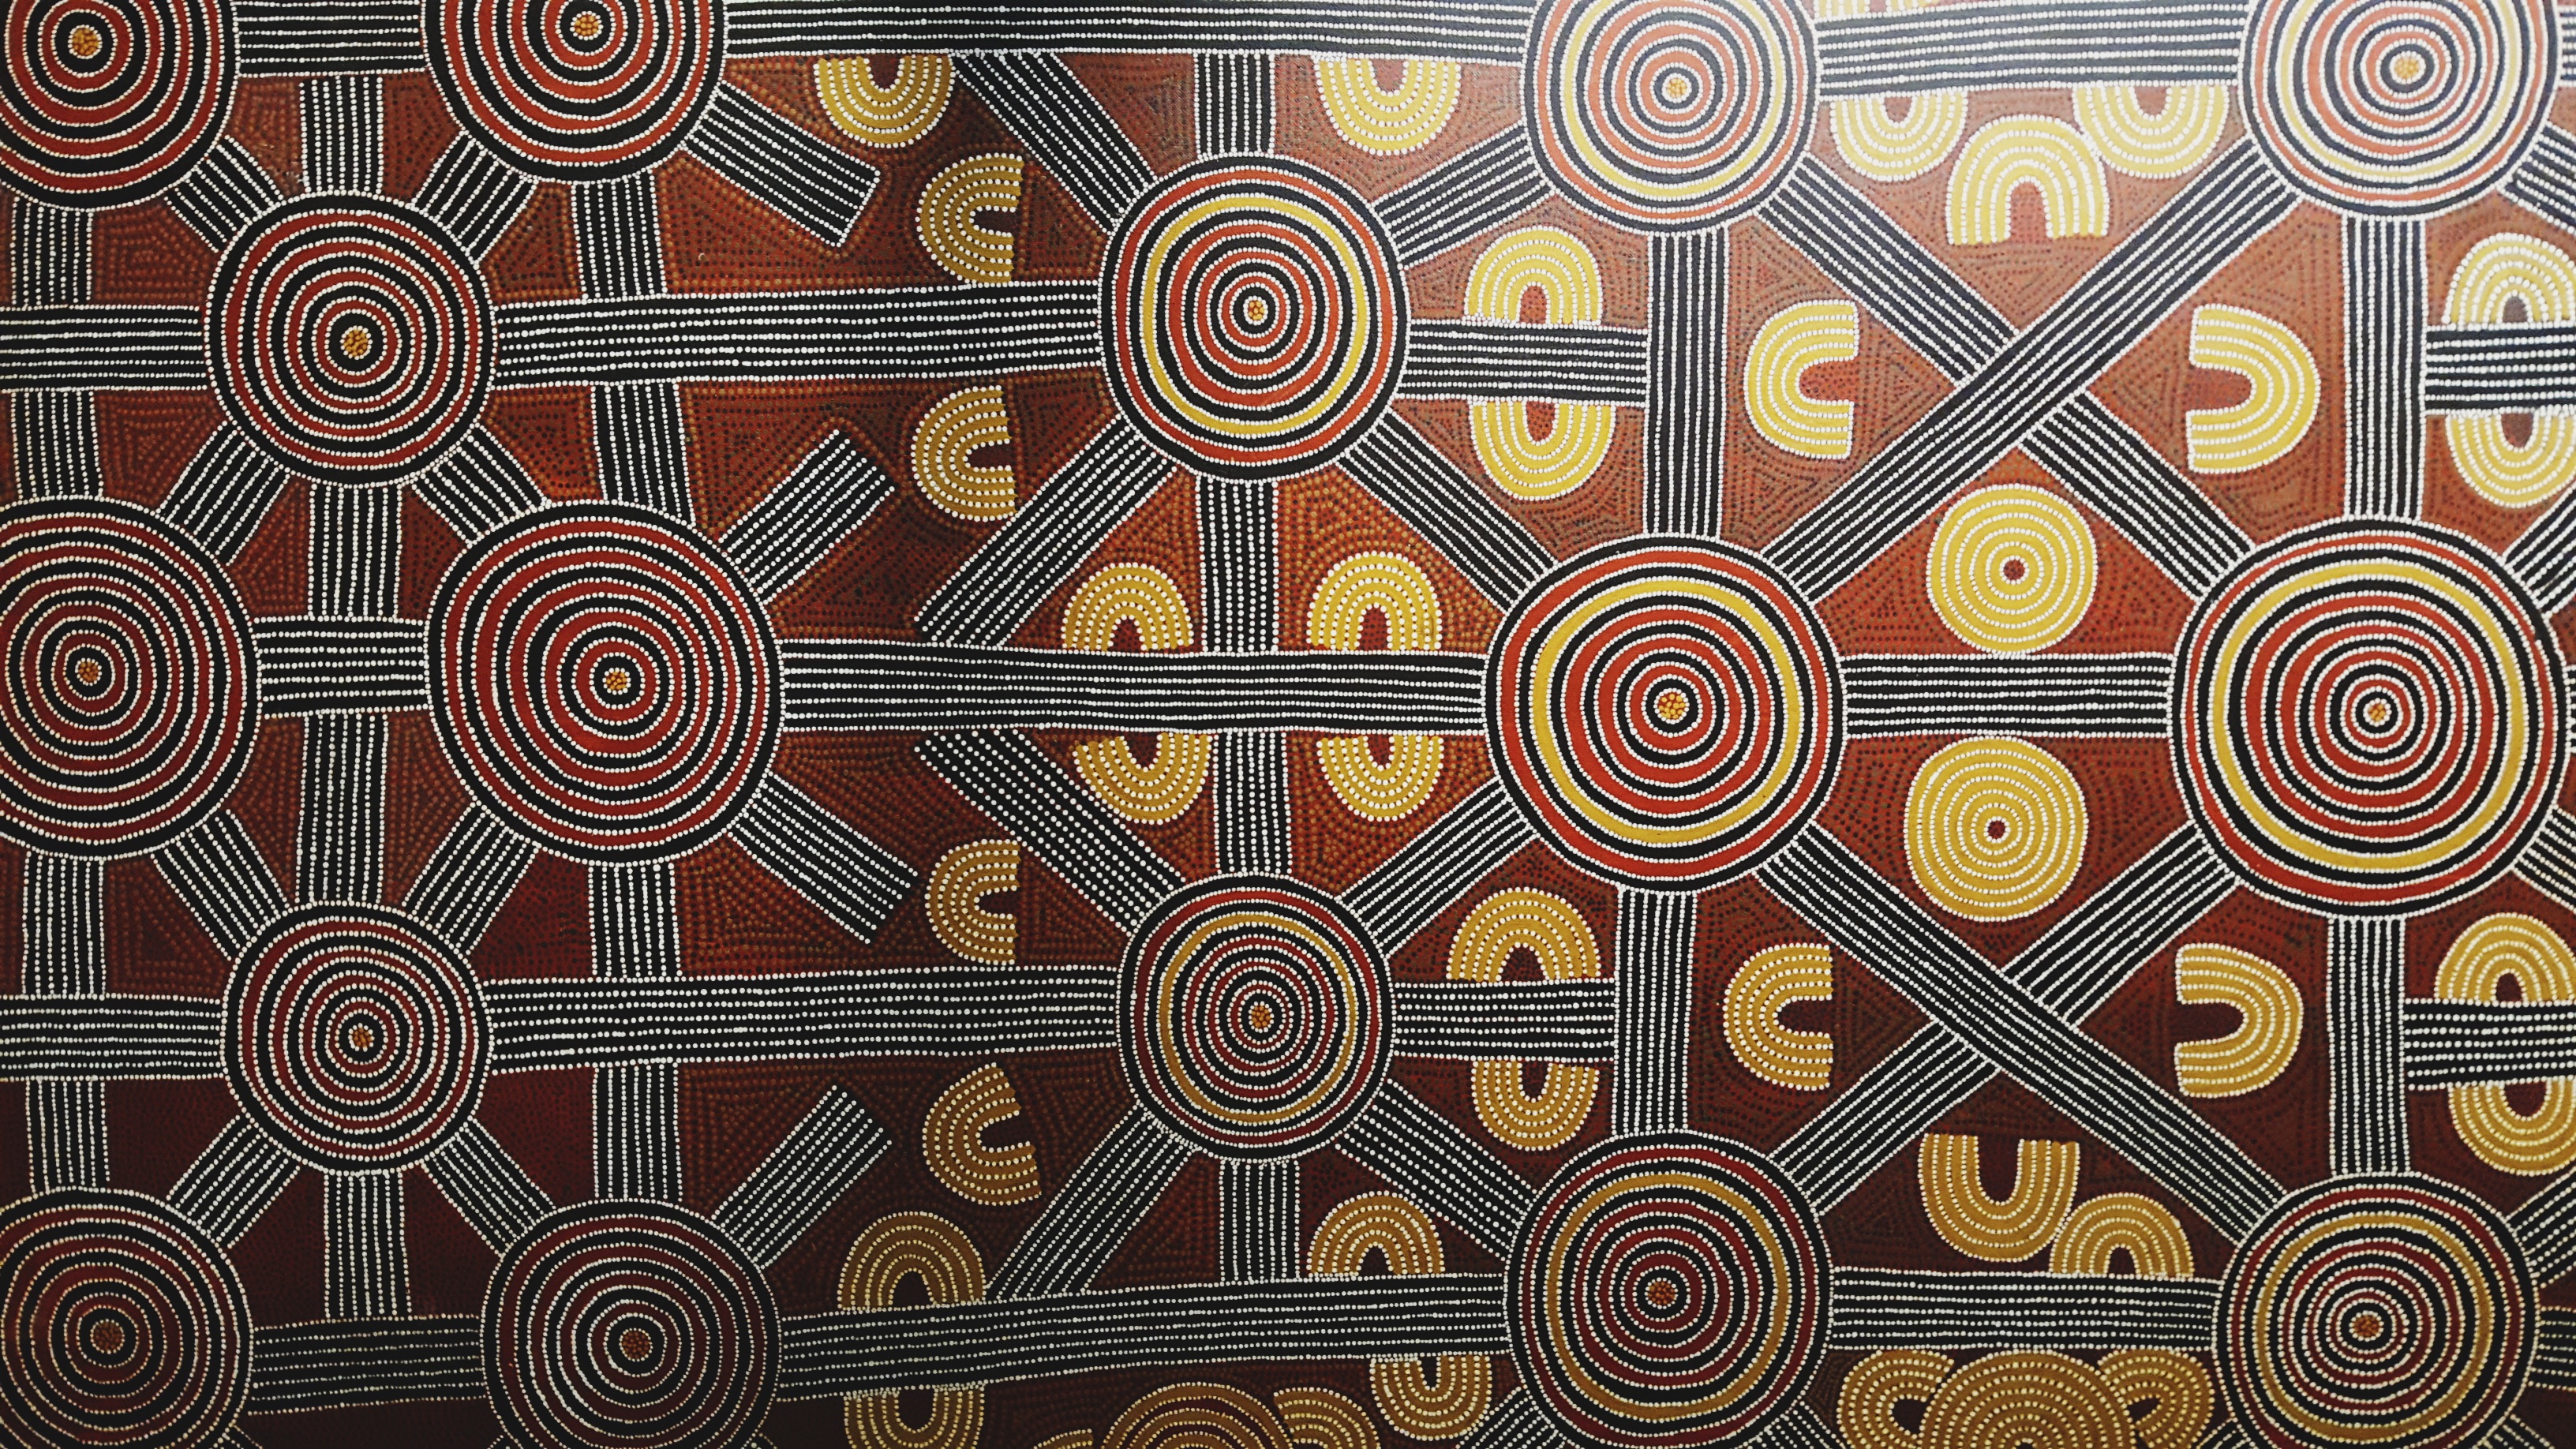
texture, floor, pattern, circle, art, design, symmetry, wallpaper, flooring